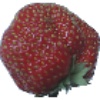
Label: Strawberry Wedge 1